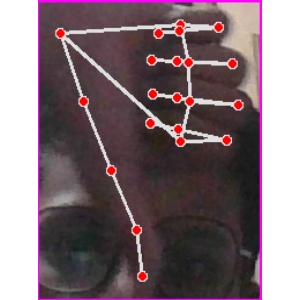
अक्षर: फ